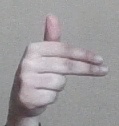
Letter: ghain